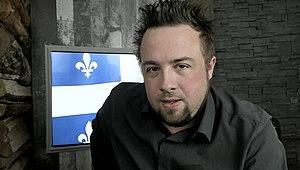
Jean-François Gariépy est un canadien-français, ancien biologiste et neurologue et commentateur politique alt-right. Gariépy anime la chaîne YouTube The Public Space où il discute des événements politiques, des idées philosophiques et des théories scientifiques. Selon L'Anti-Defamation League The Public Space est parmi les « chaînes suprémacistes blanches ». Gariépy a été décrit comme un « porte-étendard de l'alt-right ». Dans un documentaire du CBS News Gariépy a dénié qu'il soit un suprémaciste blanc opposé aux intérêt des minorités en l'Amérique du Nord. Au contraire, disait-il, les sociétés des États-Unis et de la Canada sont devenues de plus en plus hostiles aux intérêts des blancs et, en particulier, aux intérêts des blancs masculins.